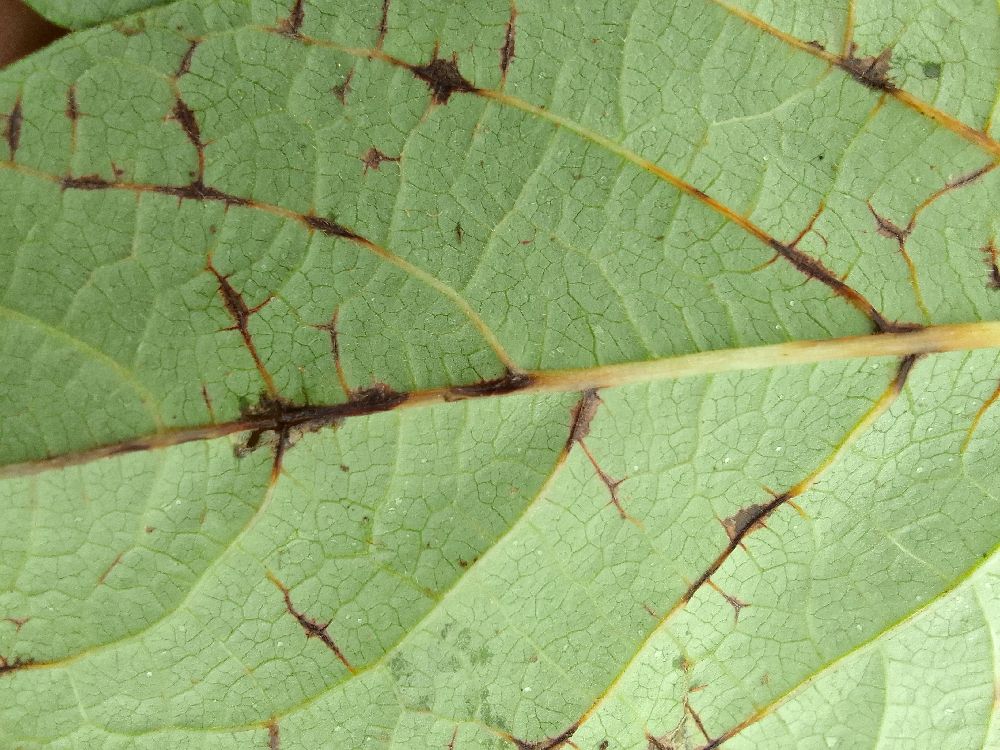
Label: anthracnose